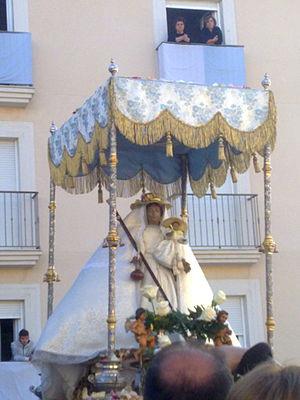
Les Vierges noires sont des effigies féminines qui appartiennent à l’iconographie du Moyen Âge européen. Elles figurent généralement la Vierge Marie, mais certaines d'entre elles représentent également Sara la noire ou sainte Anne. Elles tirent leur nom de leur couleur sombre, souvent limitée au visage et aux mains. La plupart d'entre elles sont des sculptures produites entre le XIᵉ et le XVᵉ siècle, mais parfois aussi des icônes de style byzantin des XIIIᵉ et XIVᵉ siècles. On trouve parmi elles de nombreuses Vierges à l’enfant.